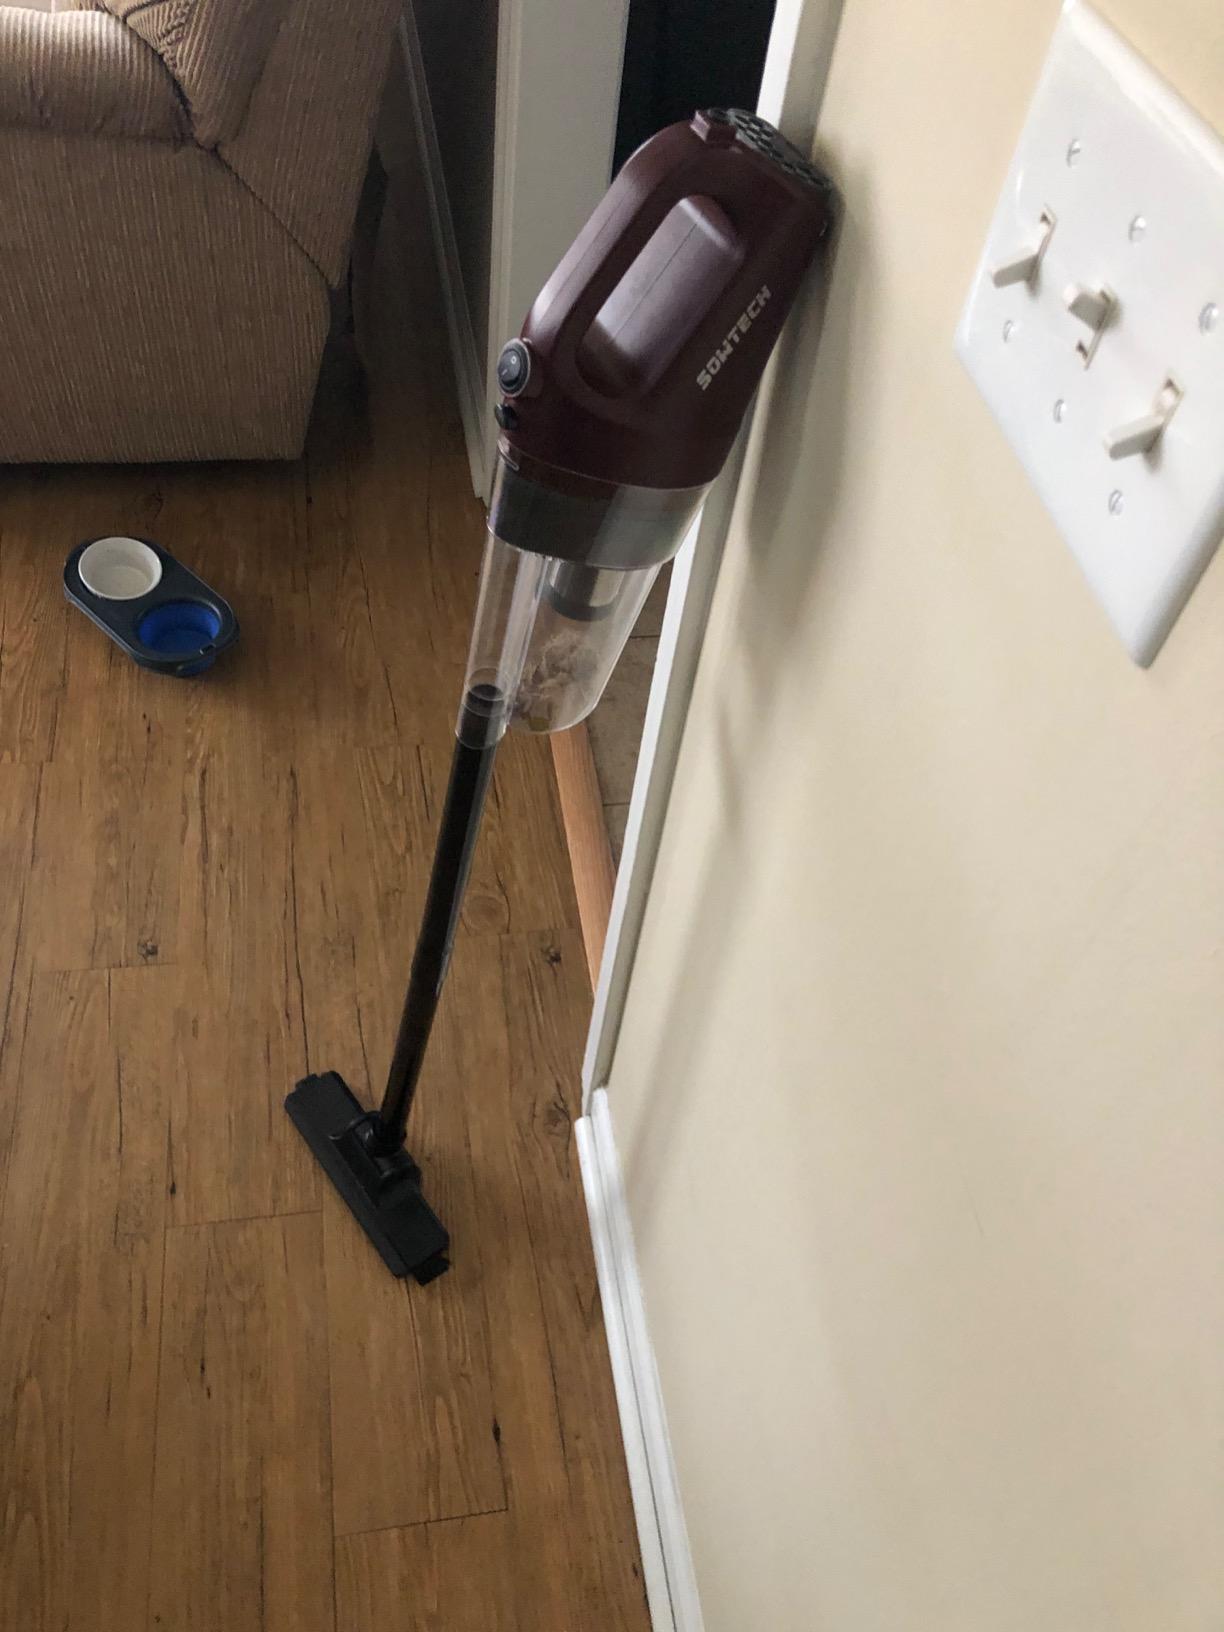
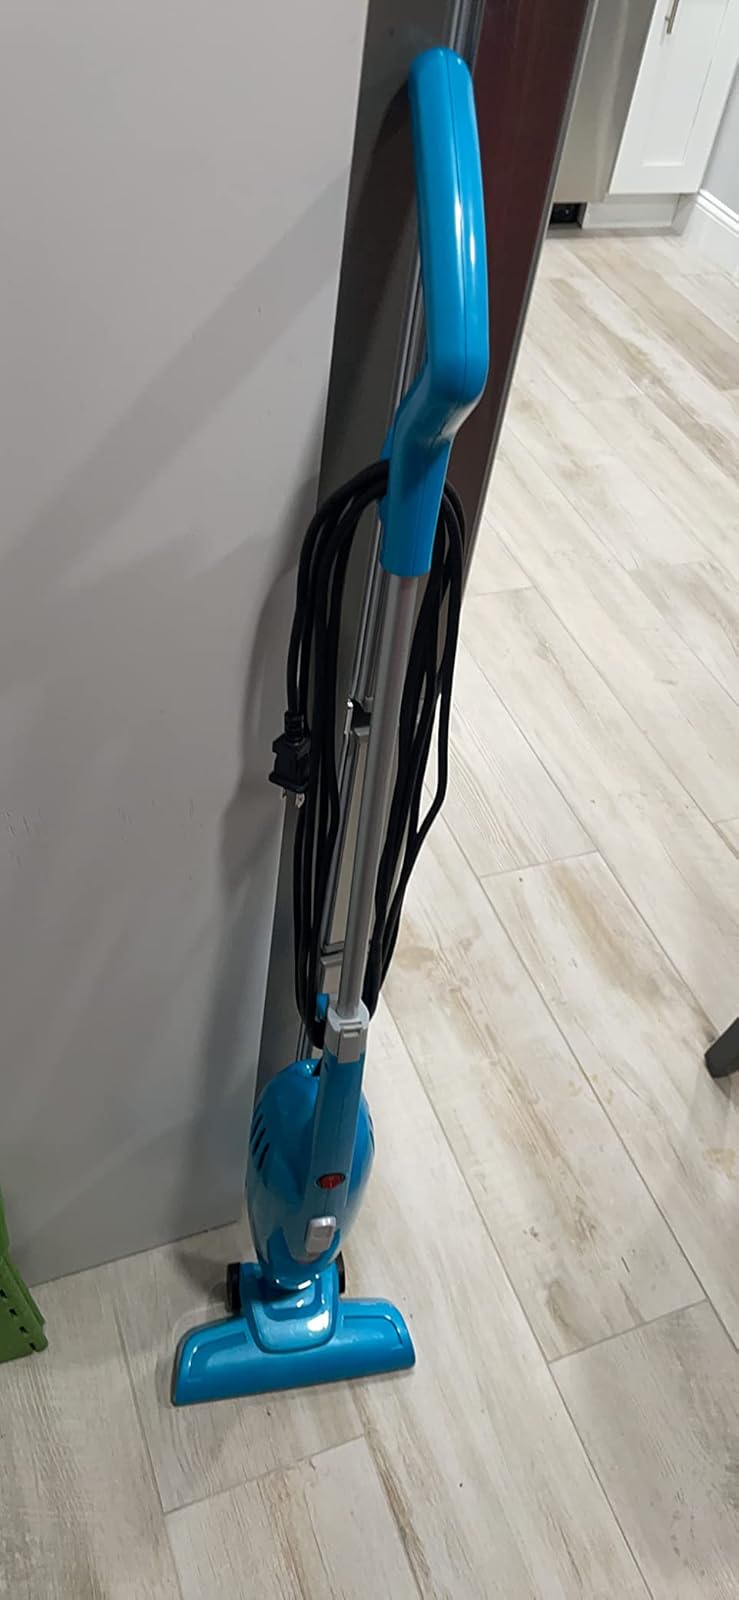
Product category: items_vacuum
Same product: no